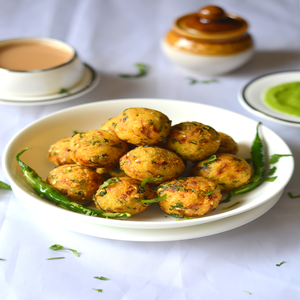
Dish: pakora